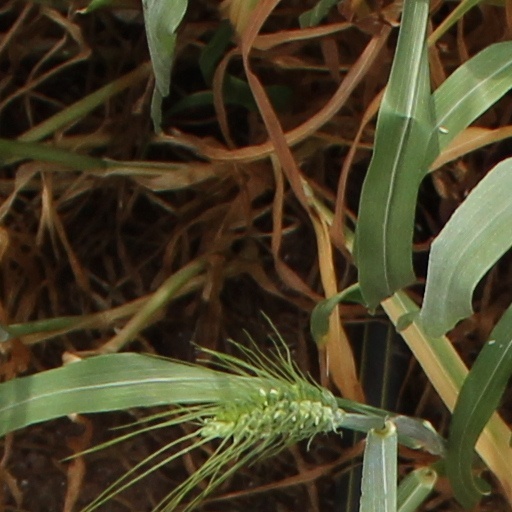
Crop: wheat